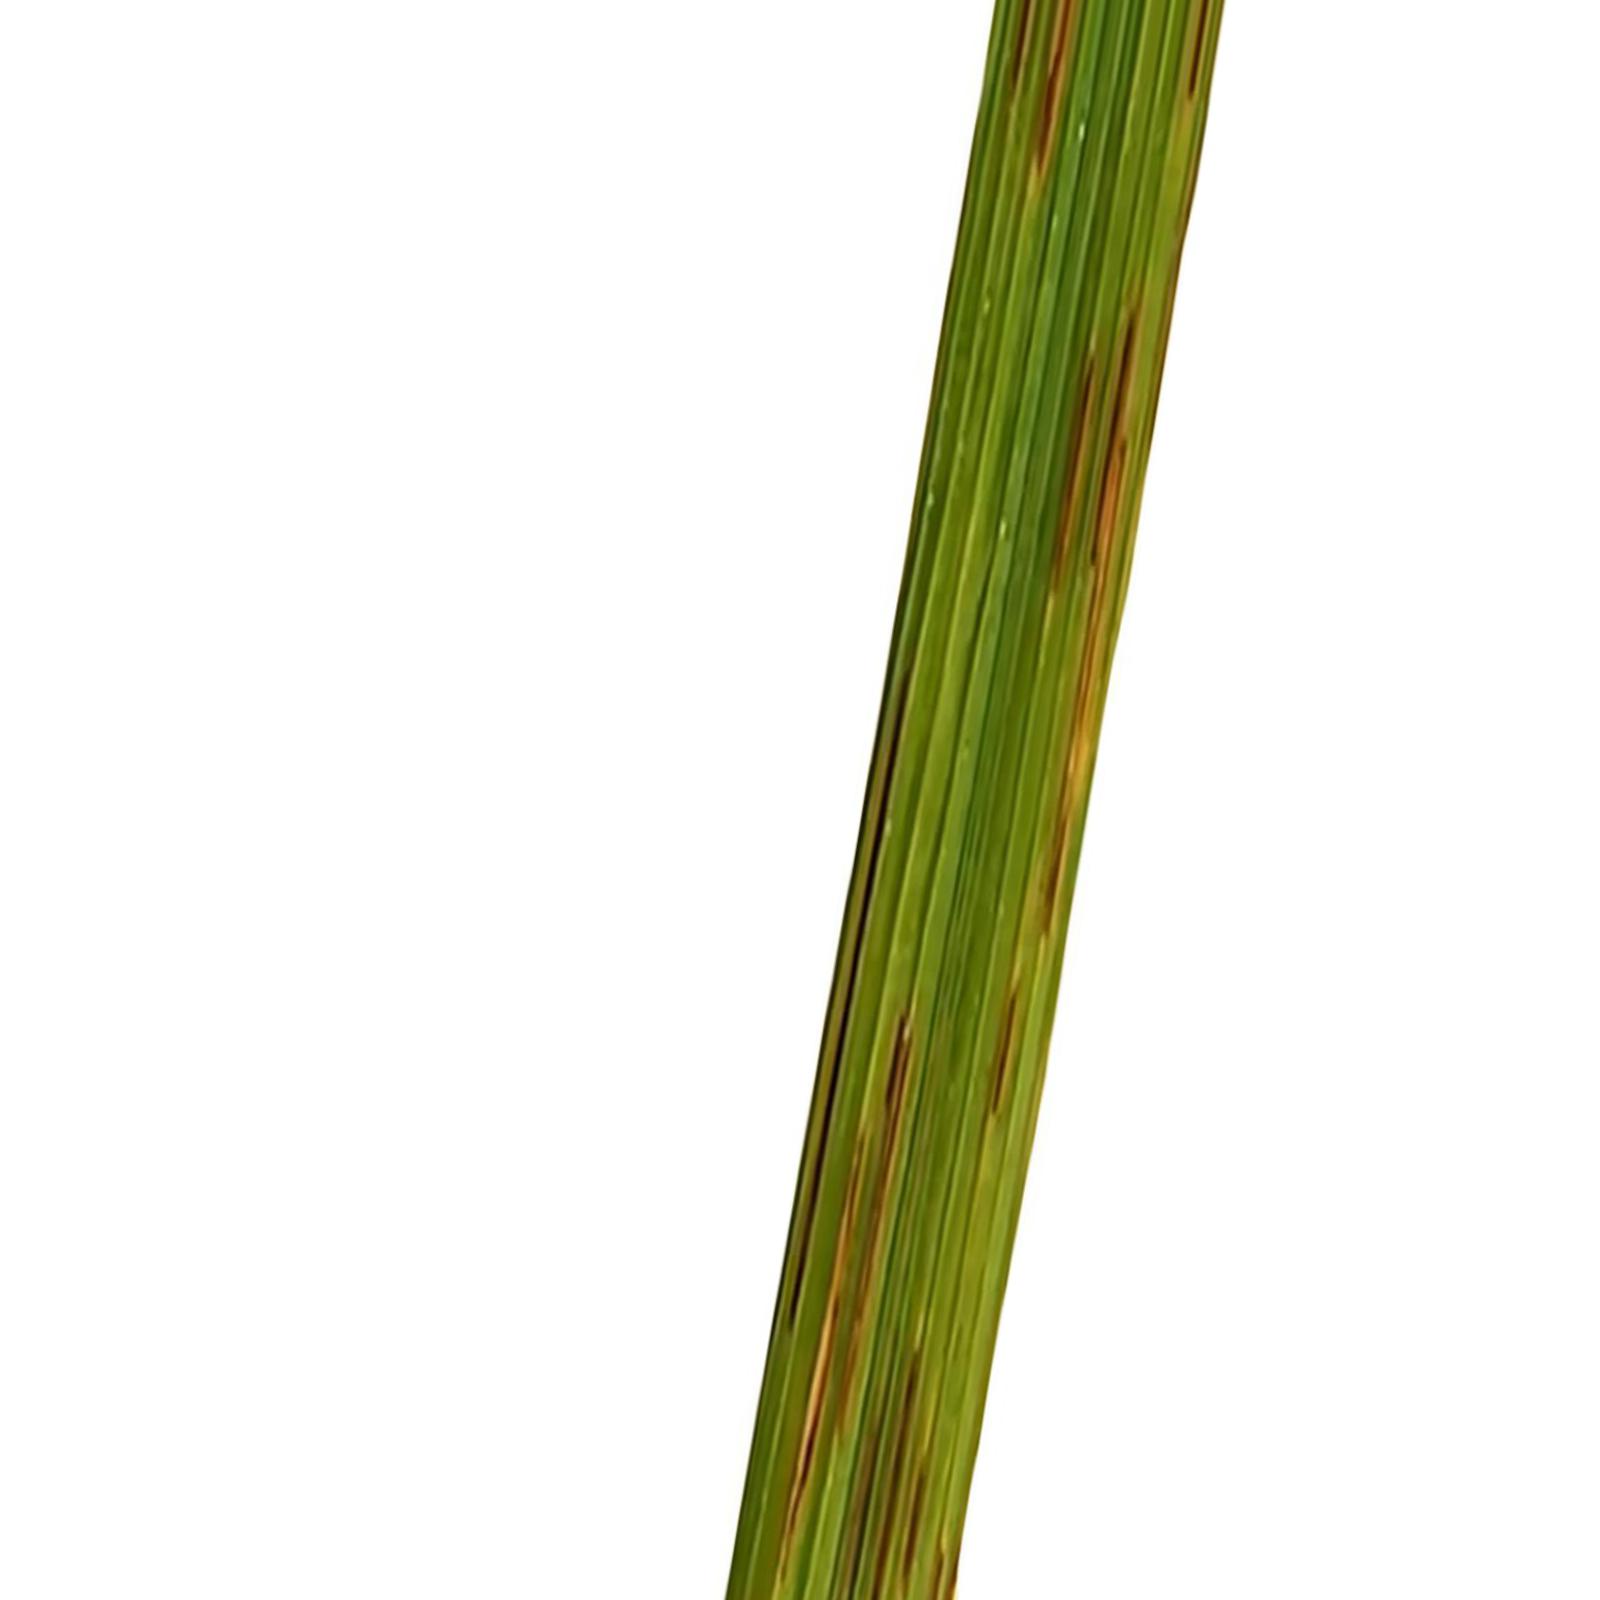
Nhãn: Bệnh Gạch Nâu ( Narrow Brown Spot )